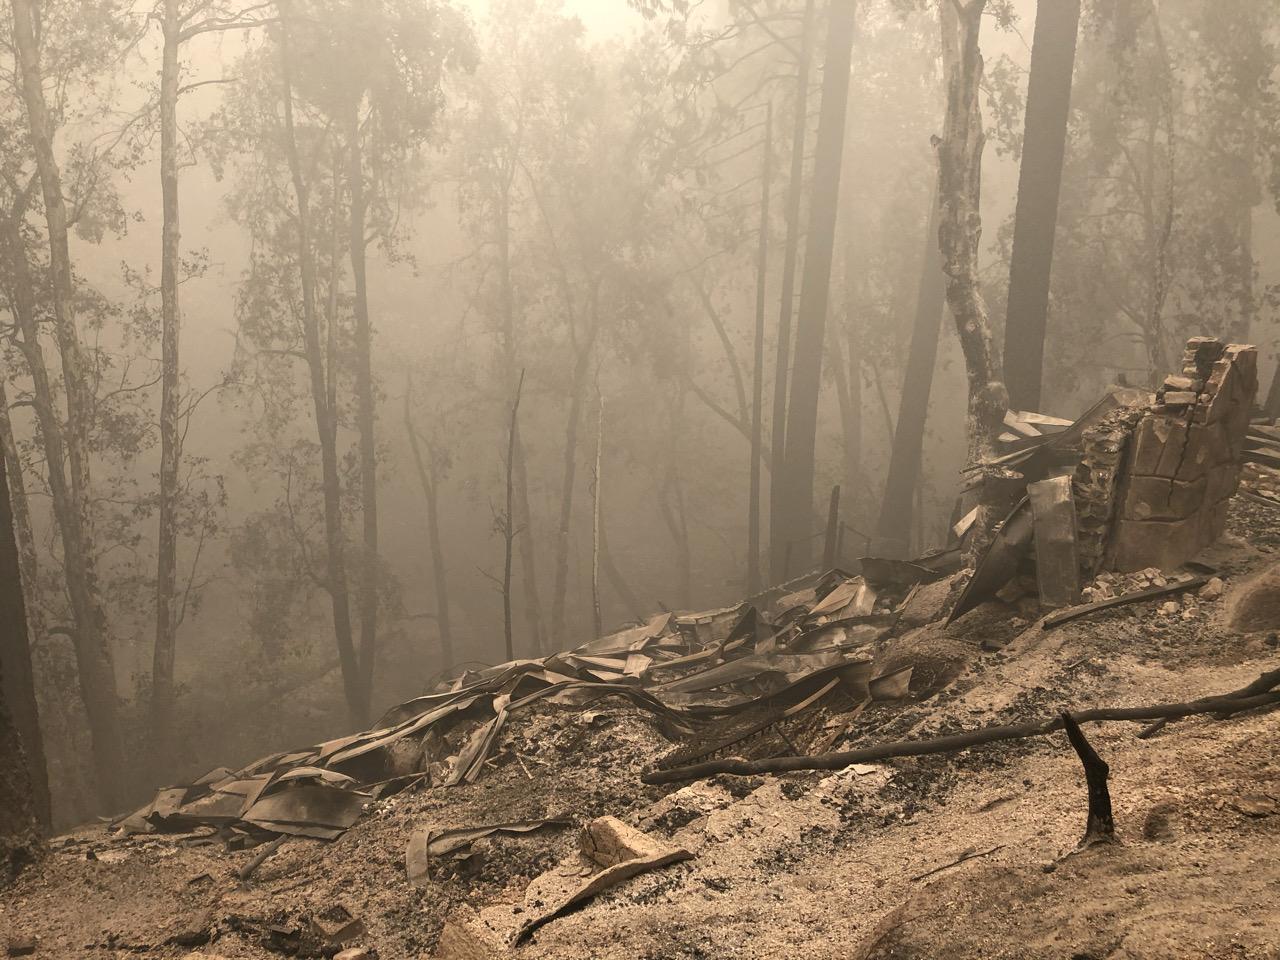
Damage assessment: destroyed